Adapazarı

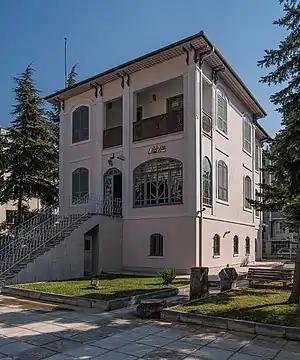

In 1868, the Adapazarı Municipality was officially founded in the town called Der Seadet. A sugar factory and agricultural sugar factory attracted many migrants and accelerated the industrialization of the city. A law passed on 17 June 1954 in the Grand National Assembly saw the city separated from Kocaeli Province and made the center of its own province. The 1999 Marmara earthquake affected Adapazarı and inflicted losses in lives and material damage. In 2008 the district Adapazarı was created from part of the former central district of Adapazarı Province, along with the districts Arifiye, Erenler and Serdivan. At the same time, the province was renamed Sakarya after the Sakarya River which runs through it.